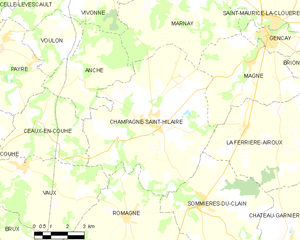
Carte des communes françaises Champagné-Saint-Hilaire